Rose Bowl Game

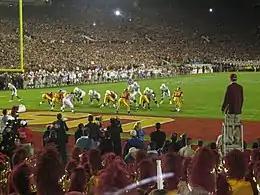
2006 Rose Bowl: Texas defeated Southern California 41–38 on January 4, 2006

For many years the Rose Bowl eschewed sponsorship, but in 1999, it became "The Rose Bowl Game presented by AT&T." Unlike the other bowl games, the sponsor was not added to the title of the game, but instead as a presenter. In 2002 it was branded The Rose Bowl Game presented by PlayStation 2. From 2003 to 2010, after the agreement with Sony expired, the game was presented by Citi.